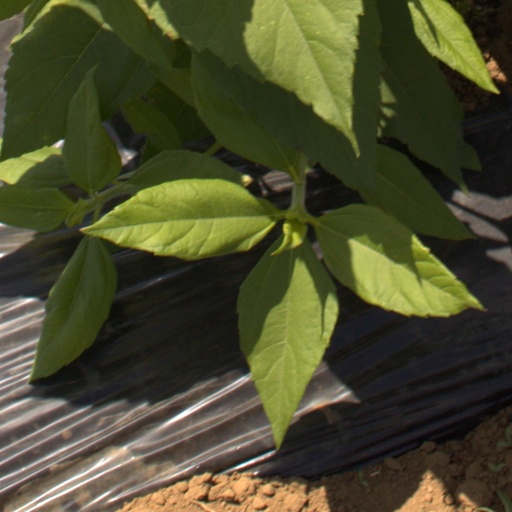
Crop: Jerusalem artichoke